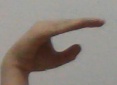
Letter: jeem